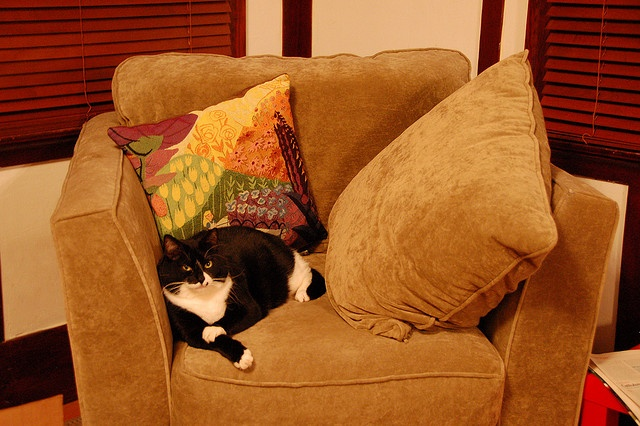
A black and white cat laying on top of a brown chair.
A fat cat laying in a chair with two pillows.
The cat is laying down on the chair in the room.
A black and white cat sits upon a cushioned chair
The black and white cat is sitting on a tan couch.